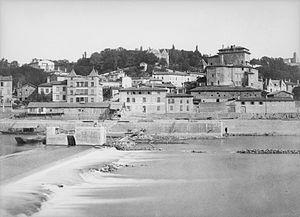
Le barrage de l'Île-Barbe et Cuire-le-Bas.
Le château de Cuire est une ancienne maison forte, du début du XIVᵉ siècle, défigurée vers 1830, qui se dresse sur la commune de Caluire-et-Cuire dans la métropole de Lyon en région Auvergne-Rhône-Alpes.
Cuire-le-bas est un quartier de la ville de Caluire-et-Cuire, limitrophe aux quartiers Cuire-le-Haut et Le Bourg, la ville de Lyon, l'Île Barbe et la Saône.
Caluire-et-Cuire est une commune française située dans la métropole de Lyon en région Auvergne-Rhône-Alpes. Ses habitants sont appelés les Caluirards.